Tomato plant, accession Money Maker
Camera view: horizontal (90 deg, fisheye); turntable rotation: 210 degrees
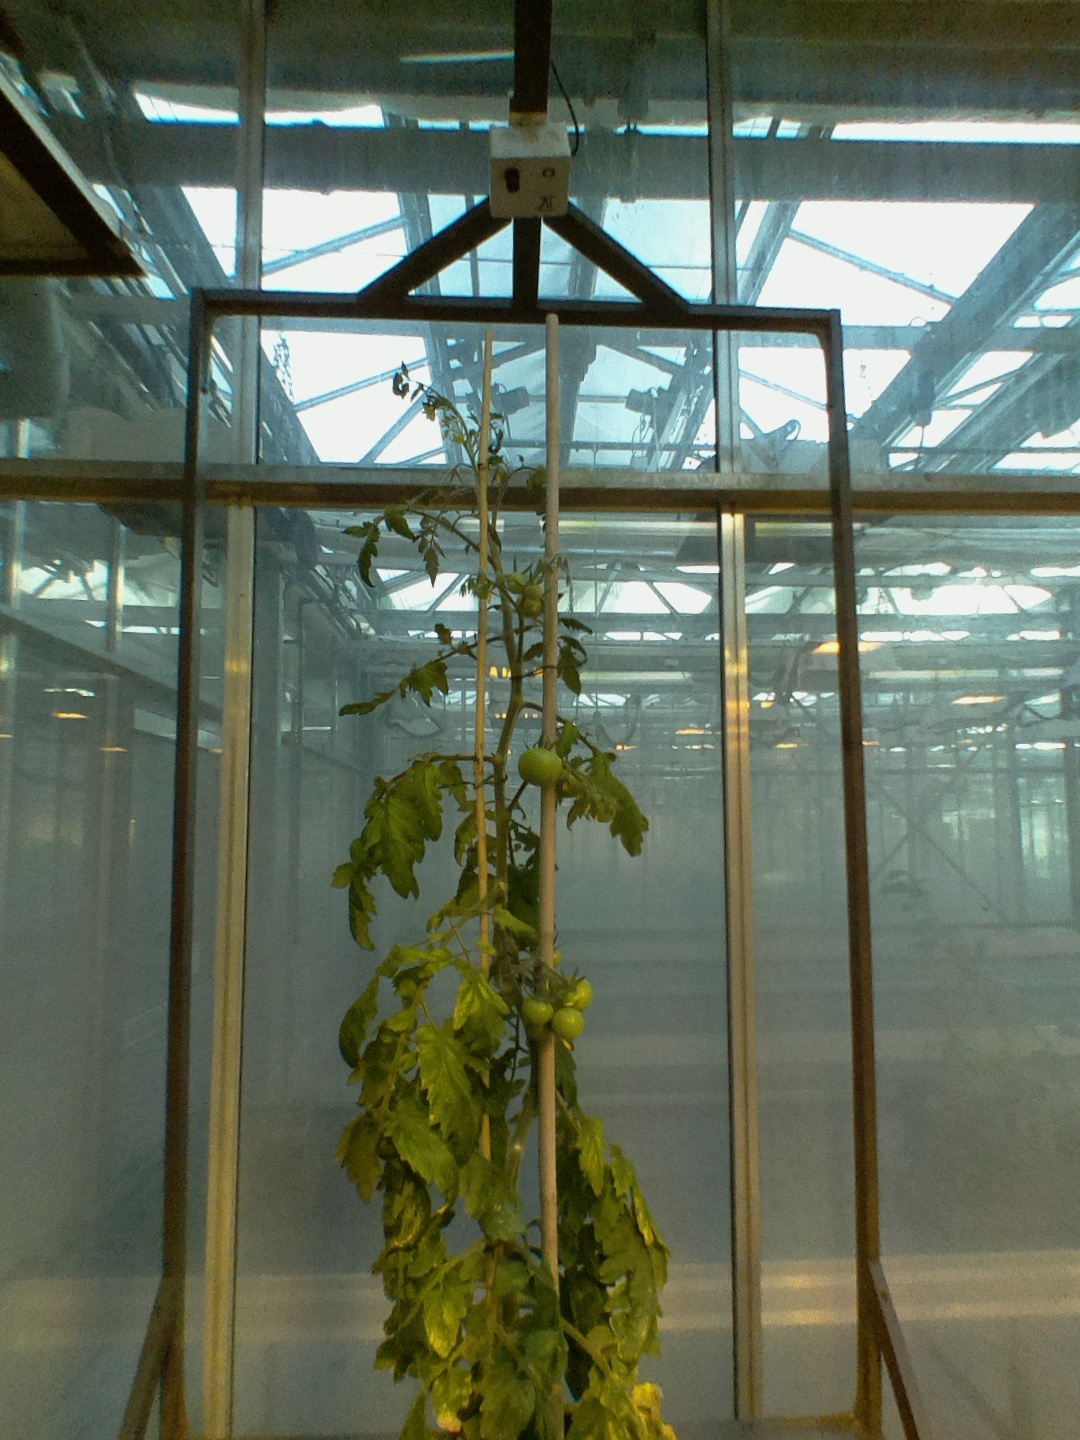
BBCH growth stage 74: 40%-50% of final fruit size